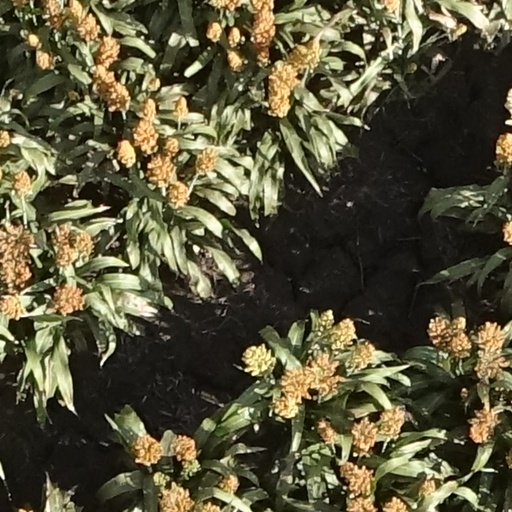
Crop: sorghum